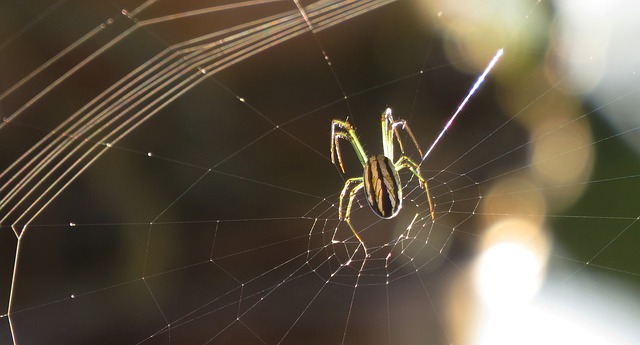
Label: spider